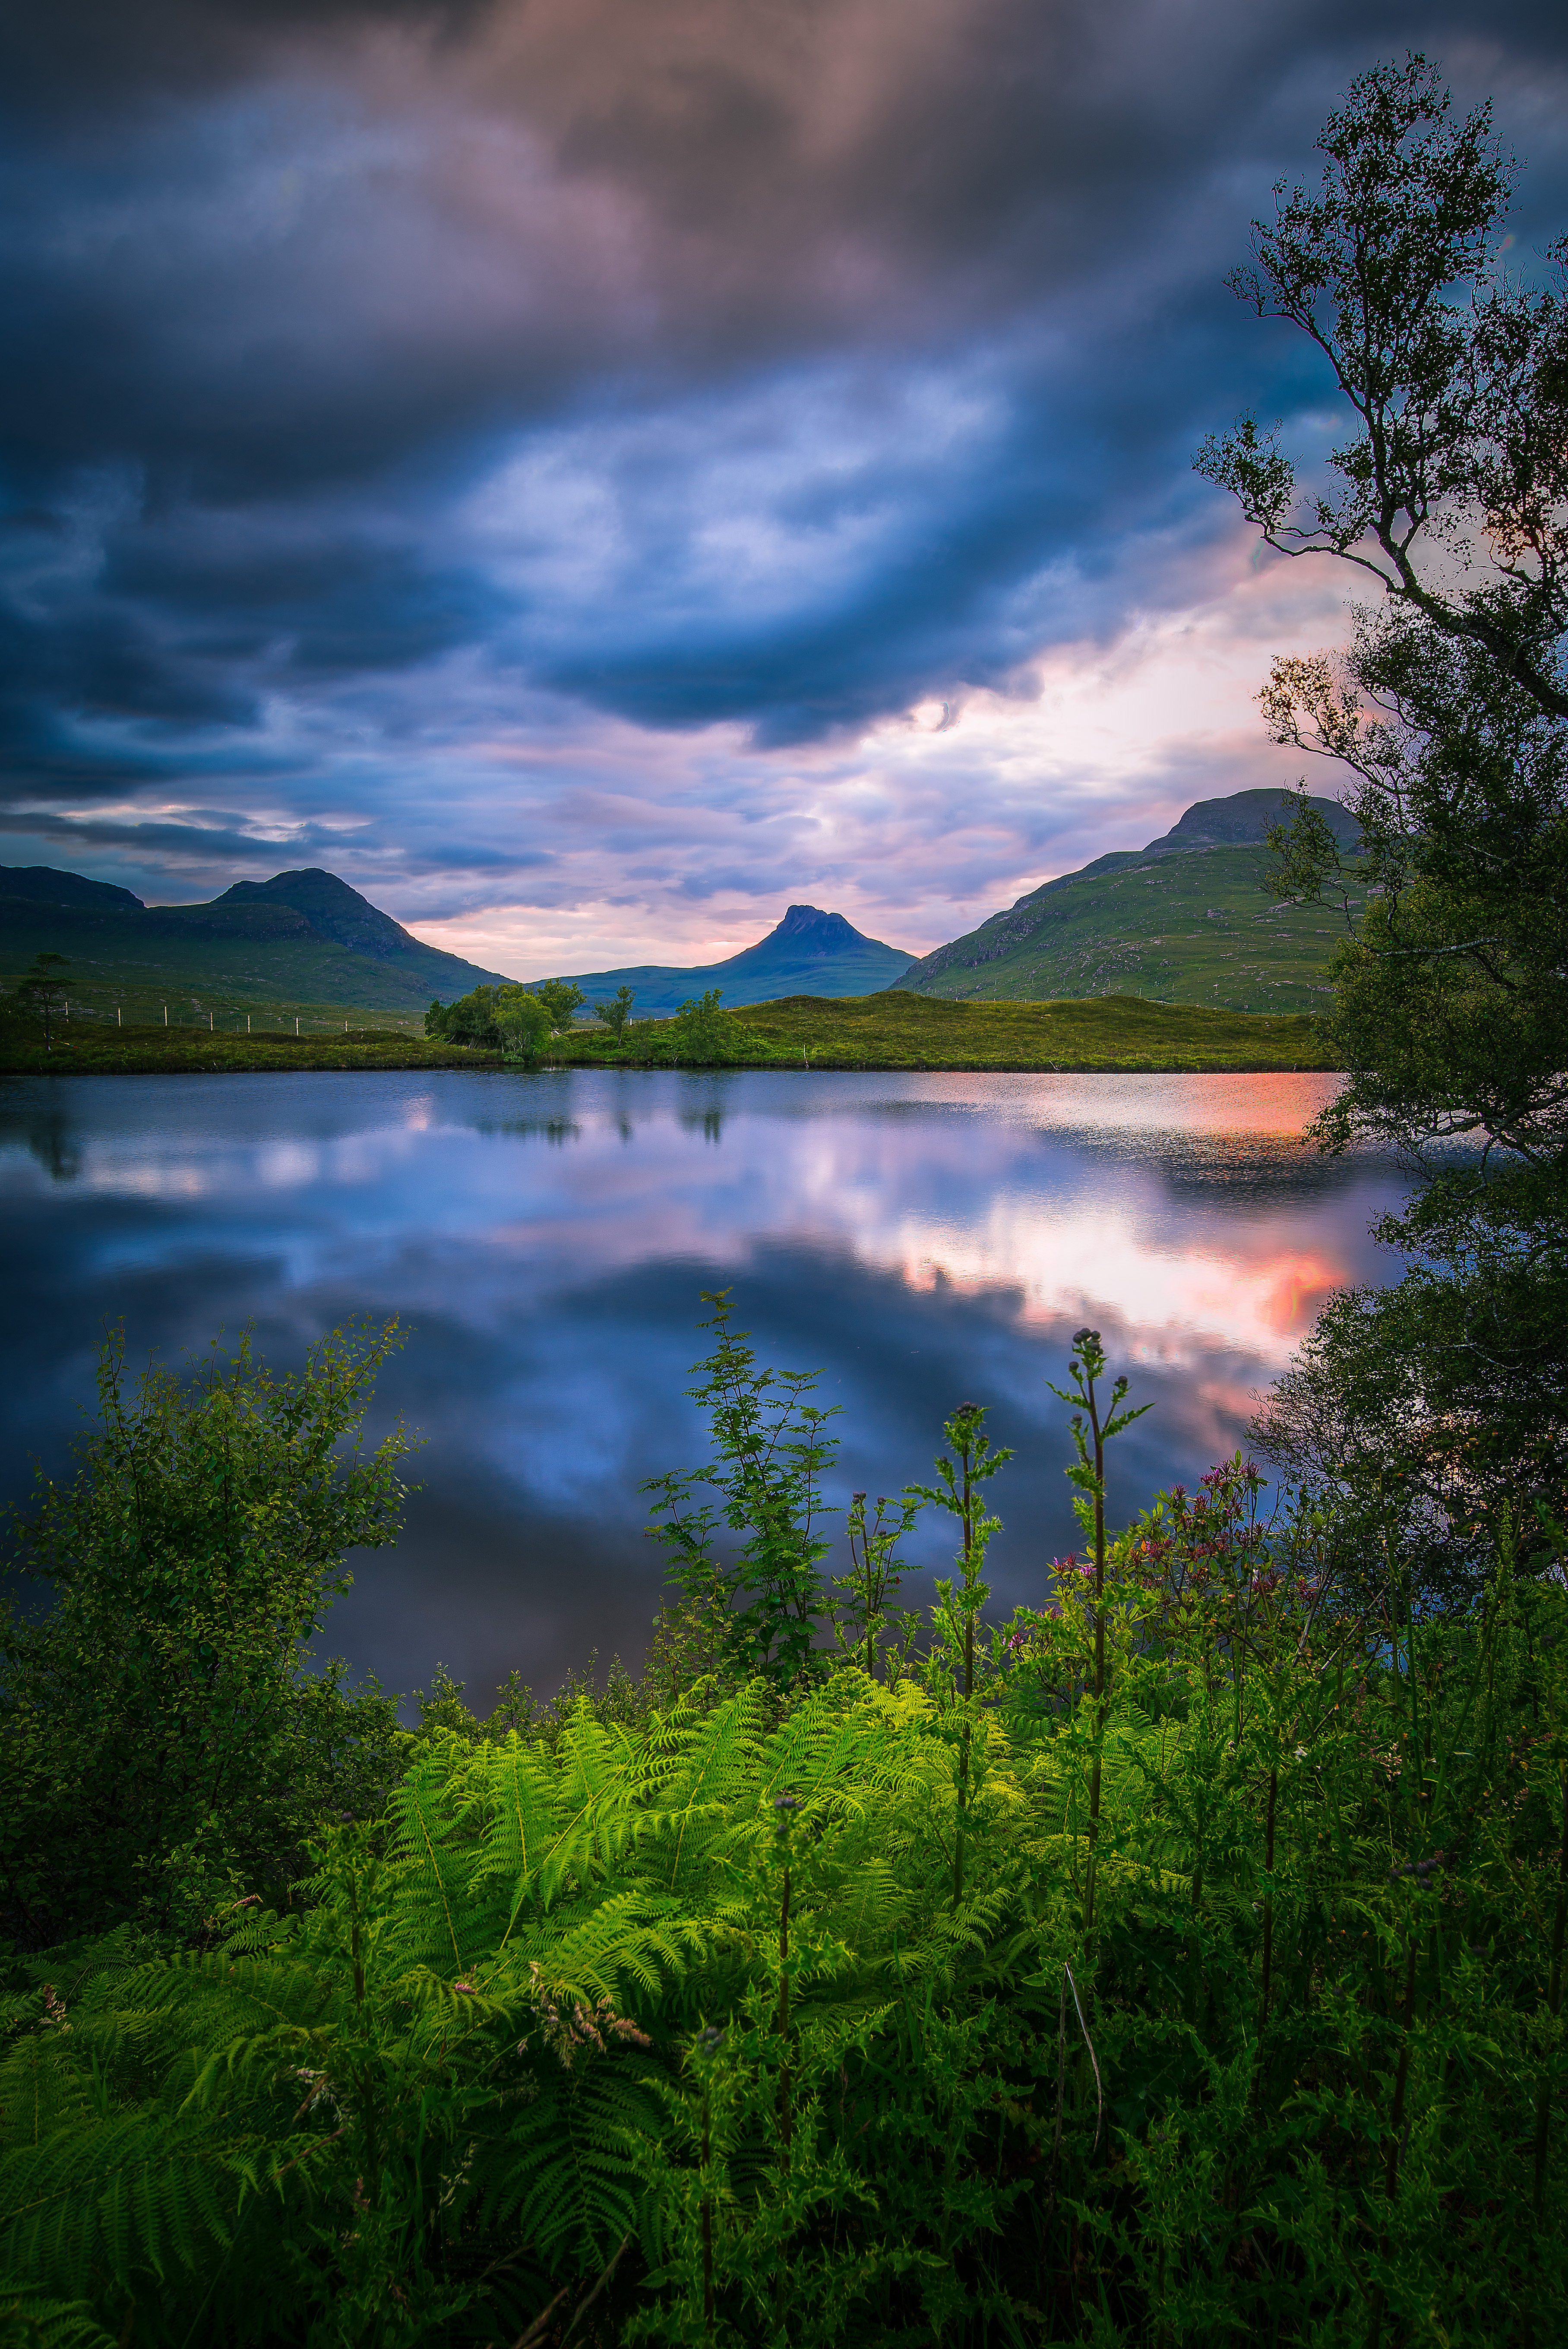
landscape, tree, water, nature, forest, wilderness, mountain, cloud, sky, sunset, meadow, cloudy, morning, lake, dawn, river, dusk, pond, reflection, scenery, reservoir, body of water, clouds, mountains, wetland, reflections, scotland, habitat, loch, highlands, natural environment, atmospheric phenomenon, computer wallpaper